58th Annual Country Music Association Awards

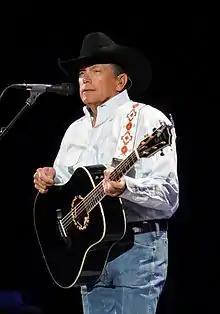

Following the Country Music Association's announcement of the nominations, numerous US and international publications and music websites criticized the awards ceremony's decision not to nominate Beyoncé and her eighth studio album "Cowboy Carter", as well as the lead single "Texas Hold 'Em", in their respective categories, despite the cultural impact and commercial performance to the country genre of the entire project. The event was blamed for conservatism and racism against black artists, also referring to the singer's performance of "Daddy Lessons" with The Chicks at the 2016 CMAs, in which the artist herself said she did not feel welcomed by the award ceremony.